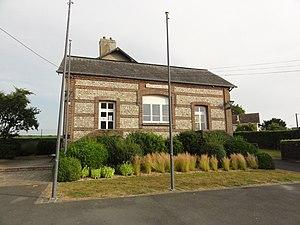
Auzouville-Auberbosc (Seine-Mar.) école
Auzouville-Auberbosc est une ancienne commune française située dans le département de la Seine-Maritime, en Normandie.